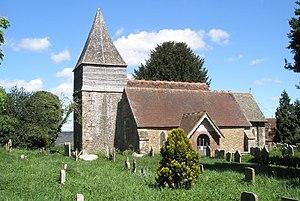
Richard Dering — également Deering, Dearing, Diringus, etc. — est un compositeur anglais de la Renaissance dans la période de la fin de la musique des Tudor. Il est connu pour son utilisation novatrice des techniques de composition qui anticipe l'avènement de la musique baroque en Angleterre. Certains de ses œuvres chorales conservées font partie aujourd'hui du répertoire de la musique de l'église anglicane.